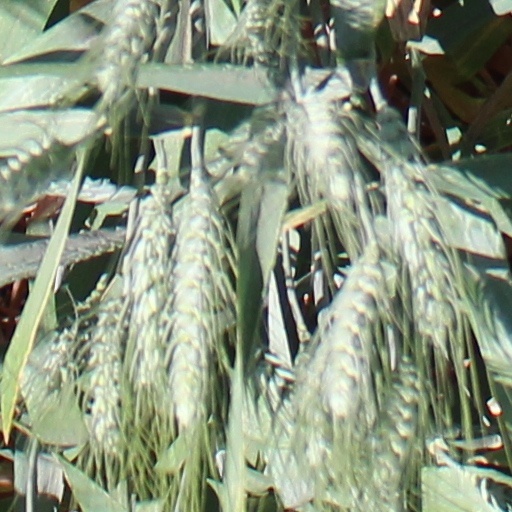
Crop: wheat